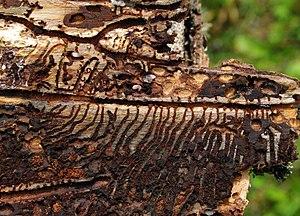
Le bois est un matériau naturel d'origine végétale. Il est constitué par un tissu végétal formant la plus grande partie du tronc des plantes ligneuses. Le bois assure, chez la plante, le rôle de conduction de la sève brute des racines jusqu’aux feuilles et le rôle de soutien mécanique de l'arbre ou de l'arbuste. Il sert aussi parfois de tissu de réserve.
Une espèce saproxylique réalise tout ou partie de son cycle de vie dans le bois en décomposition, ou des produits de cette décomposition. Elle est associée à des arbres tant vivants que morts. La saproxilation désigne le processus de décomposition du bois par ces organismes saprophiles qui sont des espèces lignicoles et peuvent être des organismes xylophages ou saproxylophages.
Le bostryche typographe est une espèce d'insectes coléoptères de la famille des Curculionidae, de la sous-famille des Scolytinae, originaire d'Eurasie.
Les foreurs sont des insectes xylophages appartenant principalement à l'ordre des lépidoptères et dont les larves creusent des galeries dans les parties plus ou moins lignifiés de certaines plantes. Les femelles pondent des œufs dans les tissus végétaux, donnant à des larves qui creusent une galeriee pour s'alimenter de préférence dans les zones irriguées et en croissance ou des parenchymes chez les arbres ou le stipe.
Les coléoptères sont un ordre d'insectes holométaboles dotés d'élytres protégeant leurs ailes. Le mot « coléoptère » vient du grec κολεός « fourreau » et πτερόν « aile ». Il s'agit de l'ordre animal qui comporte le plus grand nombre d'espèces décrites. Beaucoup d'espèces ou des groupes d'espèces ont des noms vernaculaires bien implantés ; les scarabées, les coccinelles, les lucanes, les chrysomèles, les hannetons, les charançons, les carabes, les leptures, par exemple, sont des coléoptères.